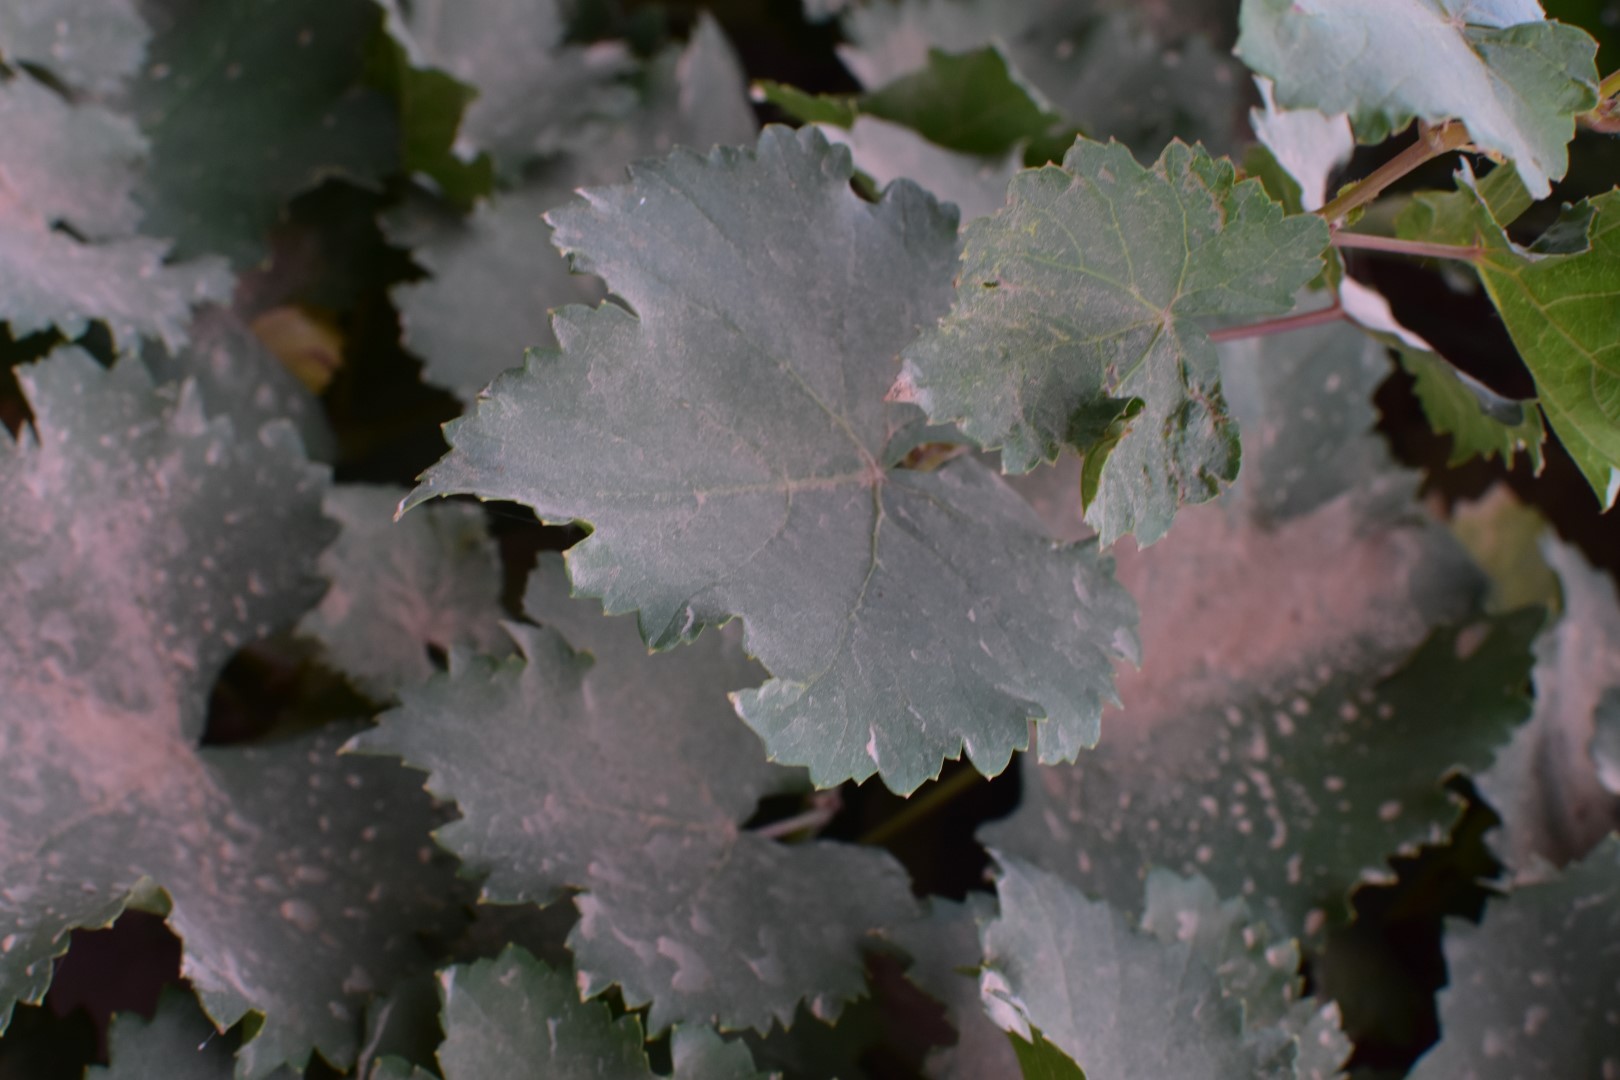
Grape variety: Kamali